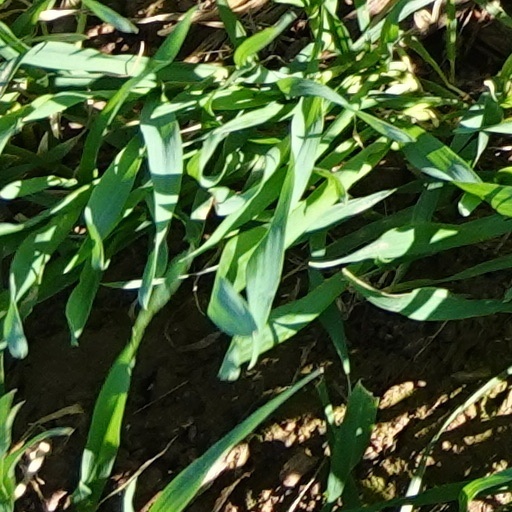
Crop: wheat